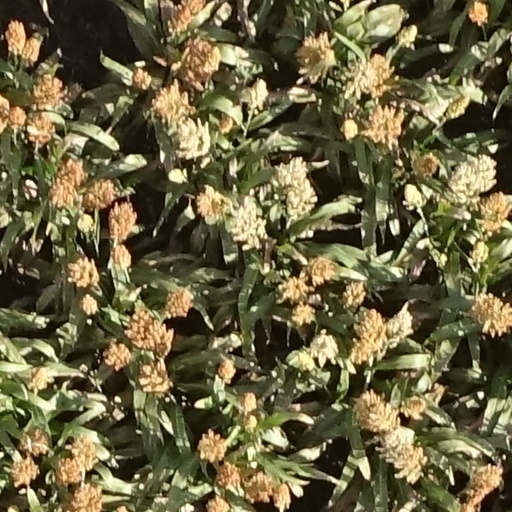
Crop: sorghum